Girls Aloud

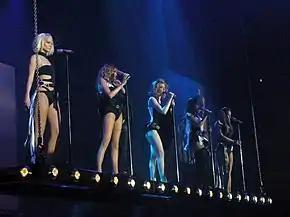
Girls Aloud performing in Manchester during the Out of Control Tour in April 2009

After the success of their first single "Sound of the Underground", Girls Aloud spent five months recording the follow-up single and their debut album. "Sound of the Underground" was completed in April 2003 and released the following month. The album entered the charts at number two and was certified platinum by the British Phonographic Industry. The second single, "No Good Advice", was also released in May 2003 to similar success. Girls Aloud's third single, "Life Got Cold", charted at number three in August 2003. In November 2003, Girls Aloud released a cover version of the Pointer Sisters' 1980s dance hit "Jump". The single, which charted at number two, accompanied a new edition of "Sound of the Underground".